Ernst Skarstedt

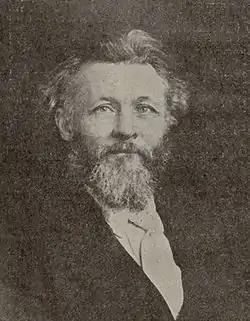
Ernst Skarstedt.Photo in the auto-biography published in 1914.

Ernst Teofil Skarstedt (April 14, 1857 – March 13, 1929) was a Swedish-American author, journalist, and editor of Swedish-language books and newspapers. He is most noted as the author of a three-volume trilogy covering the Swedish immigrant experience in the Pacific Northwest.